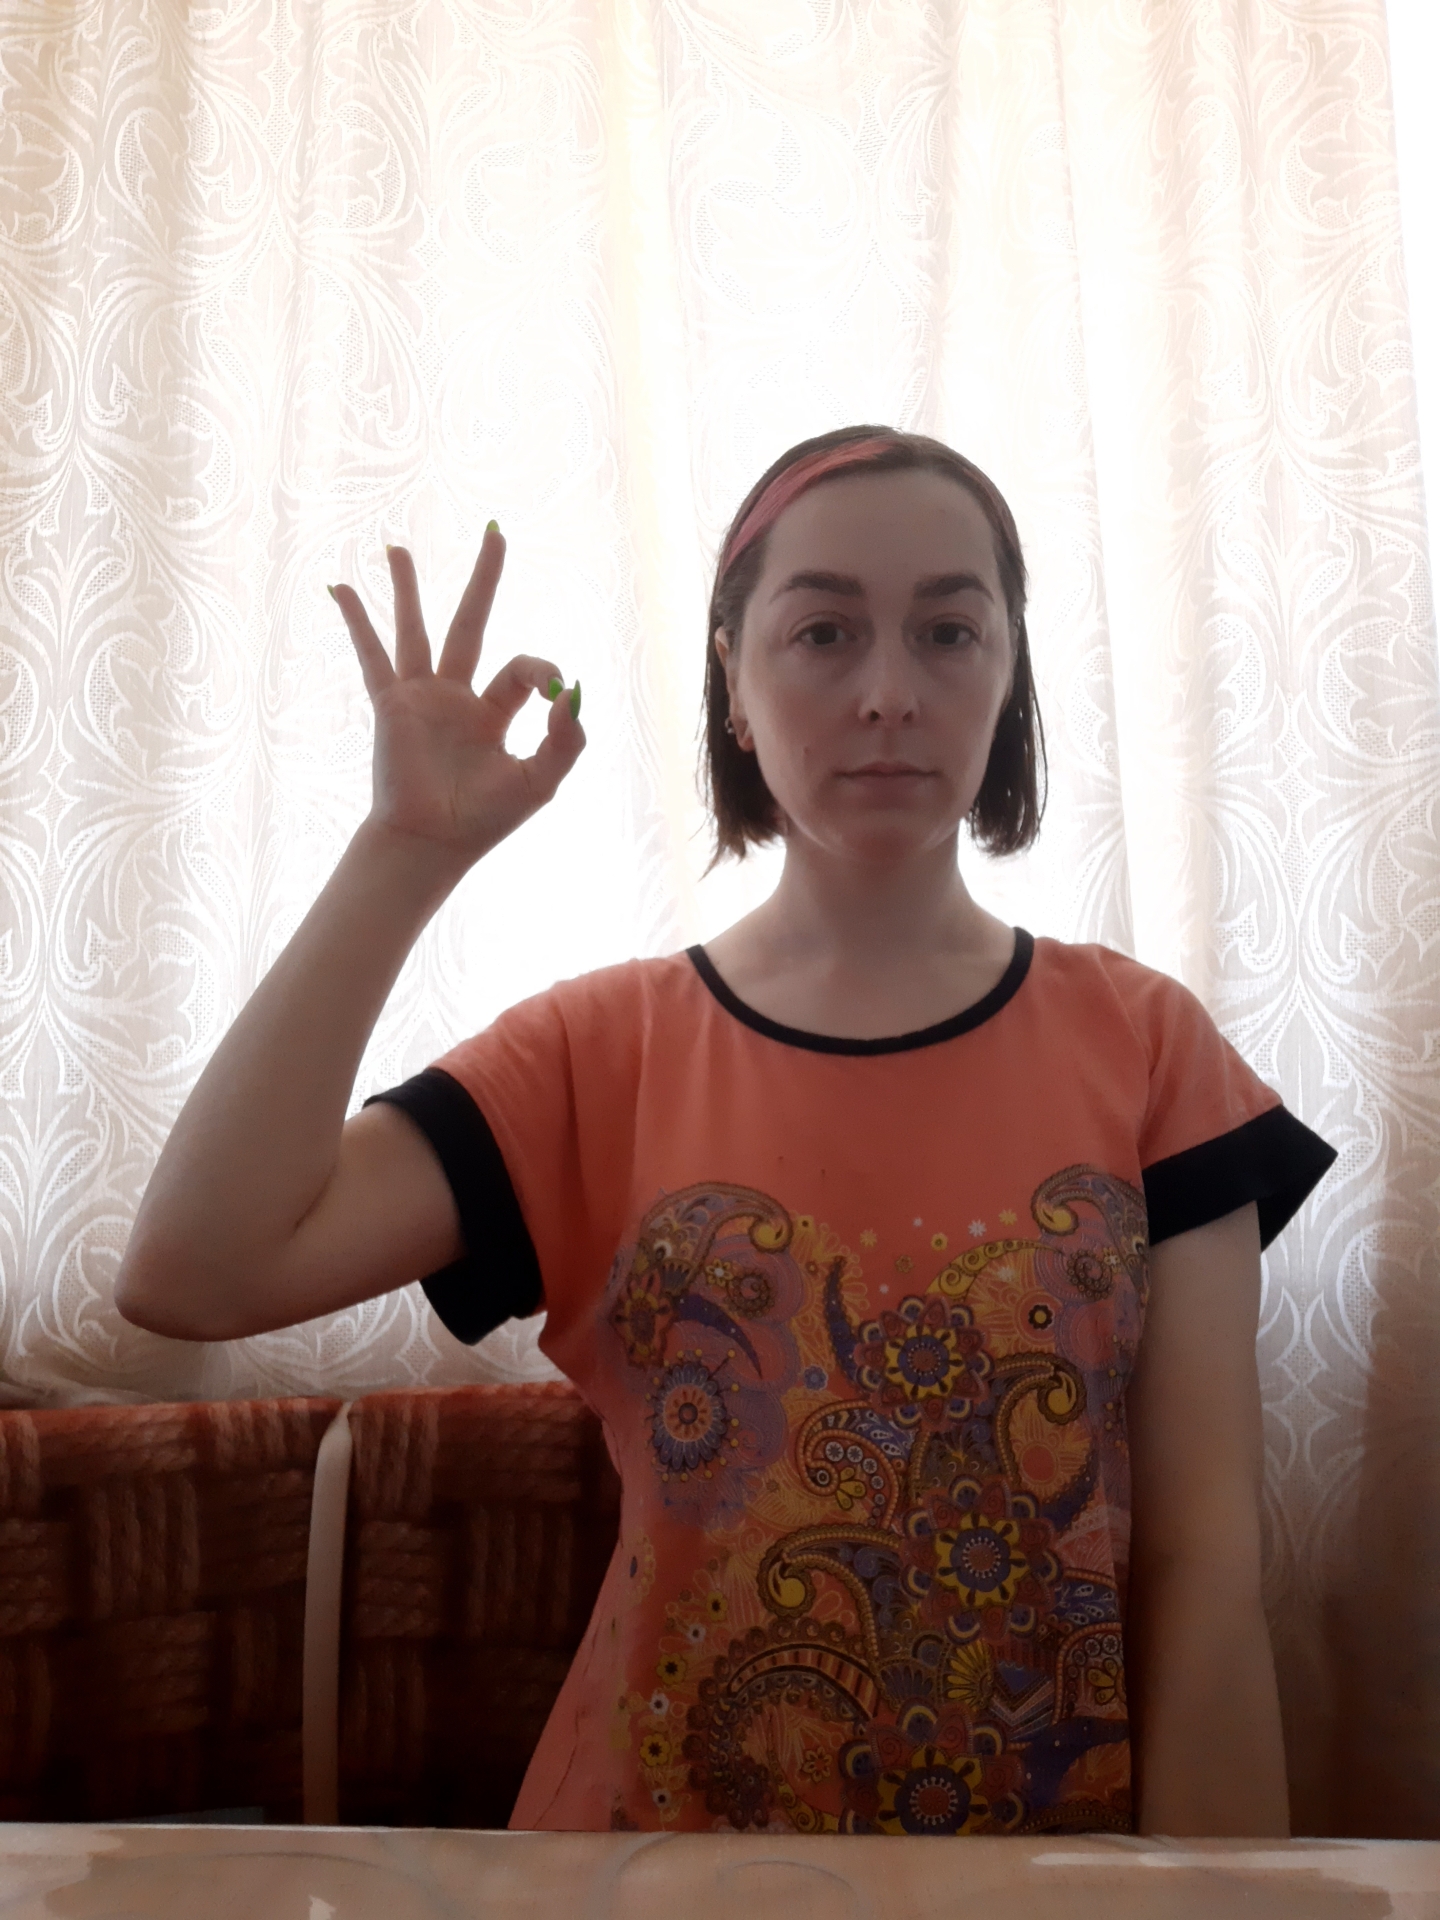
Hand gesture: ok